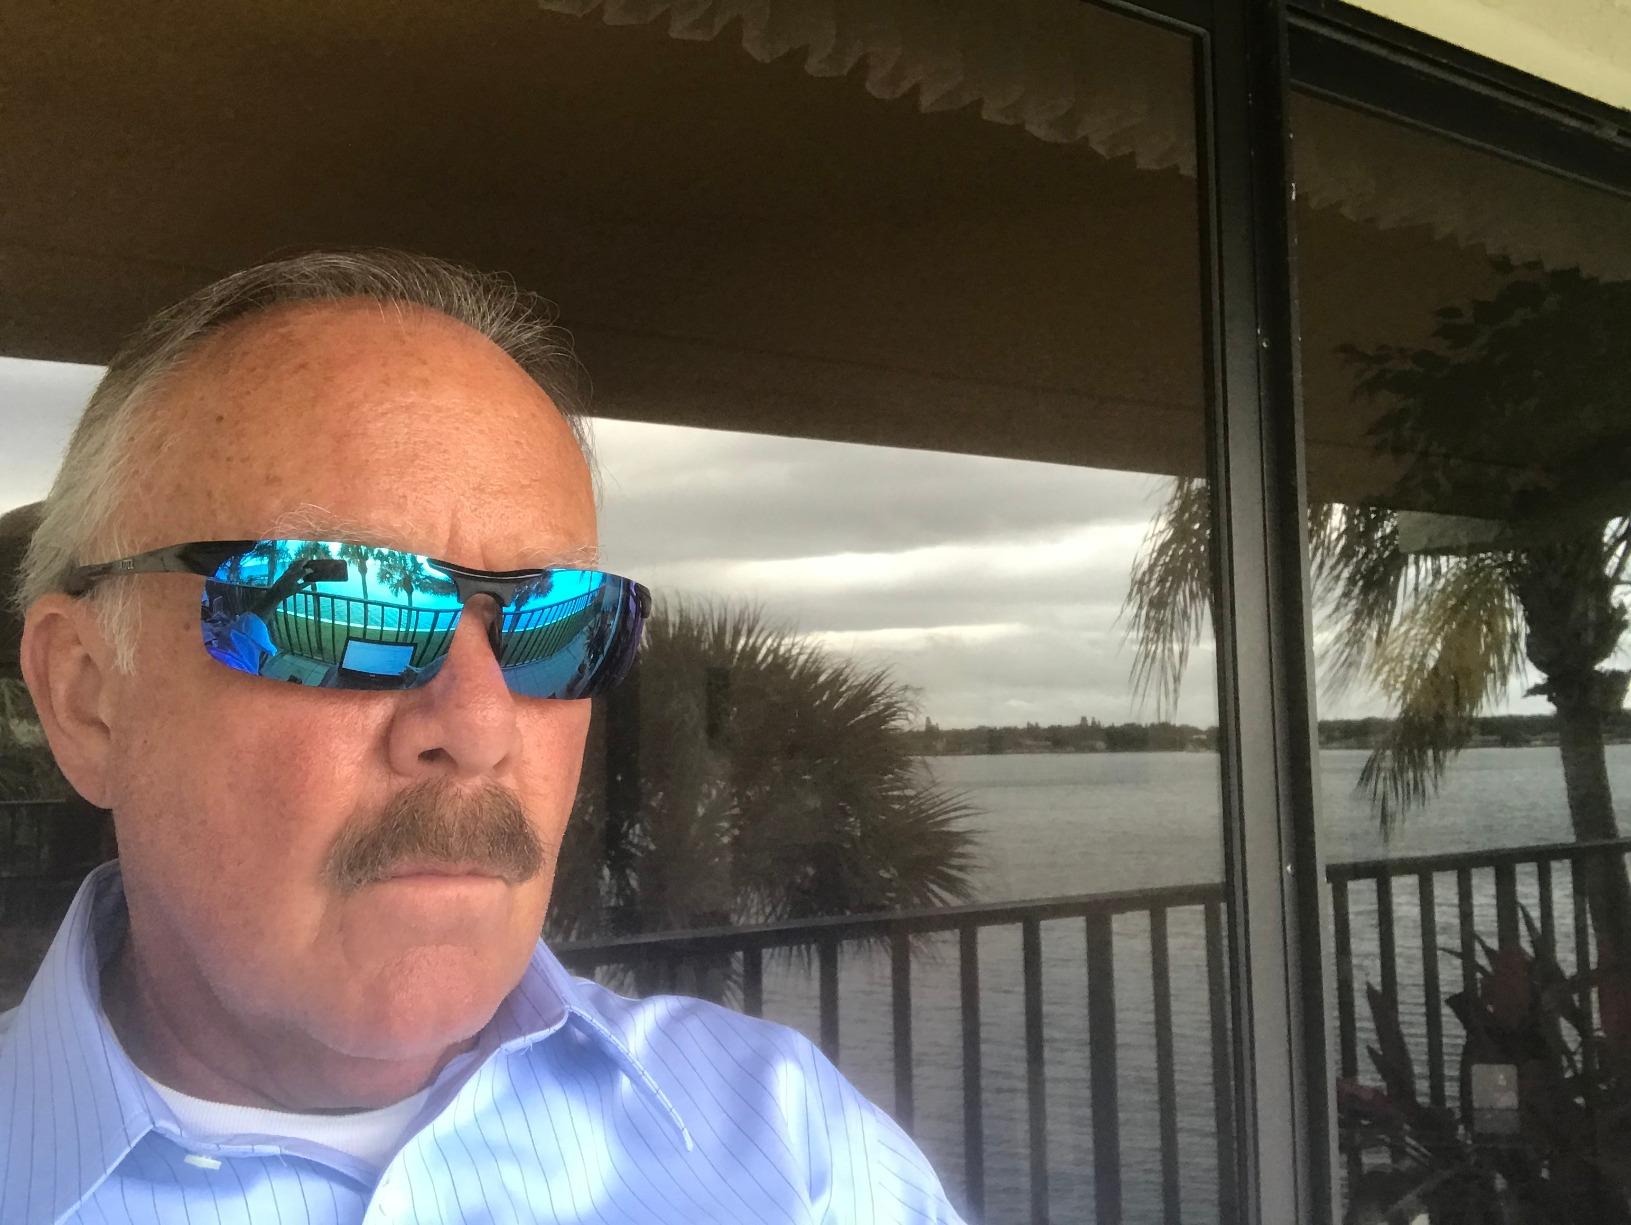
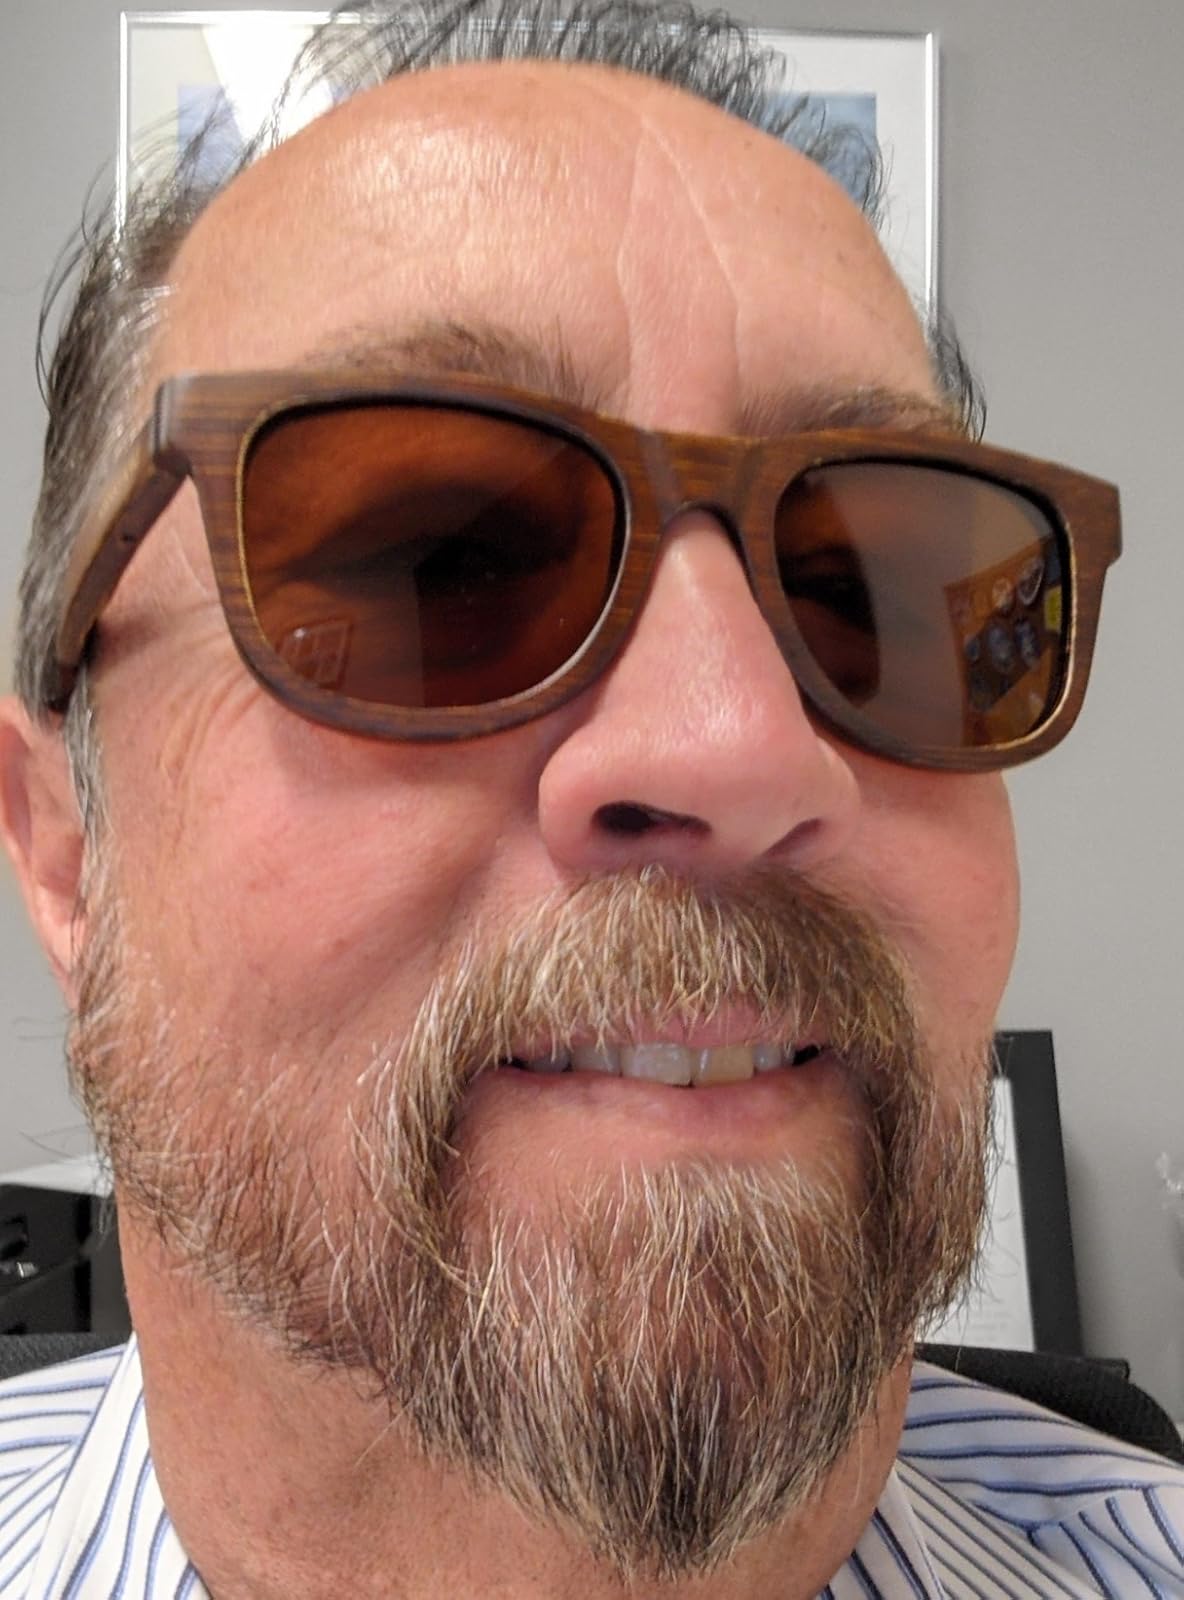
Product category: accessories_sunglasses
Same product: no